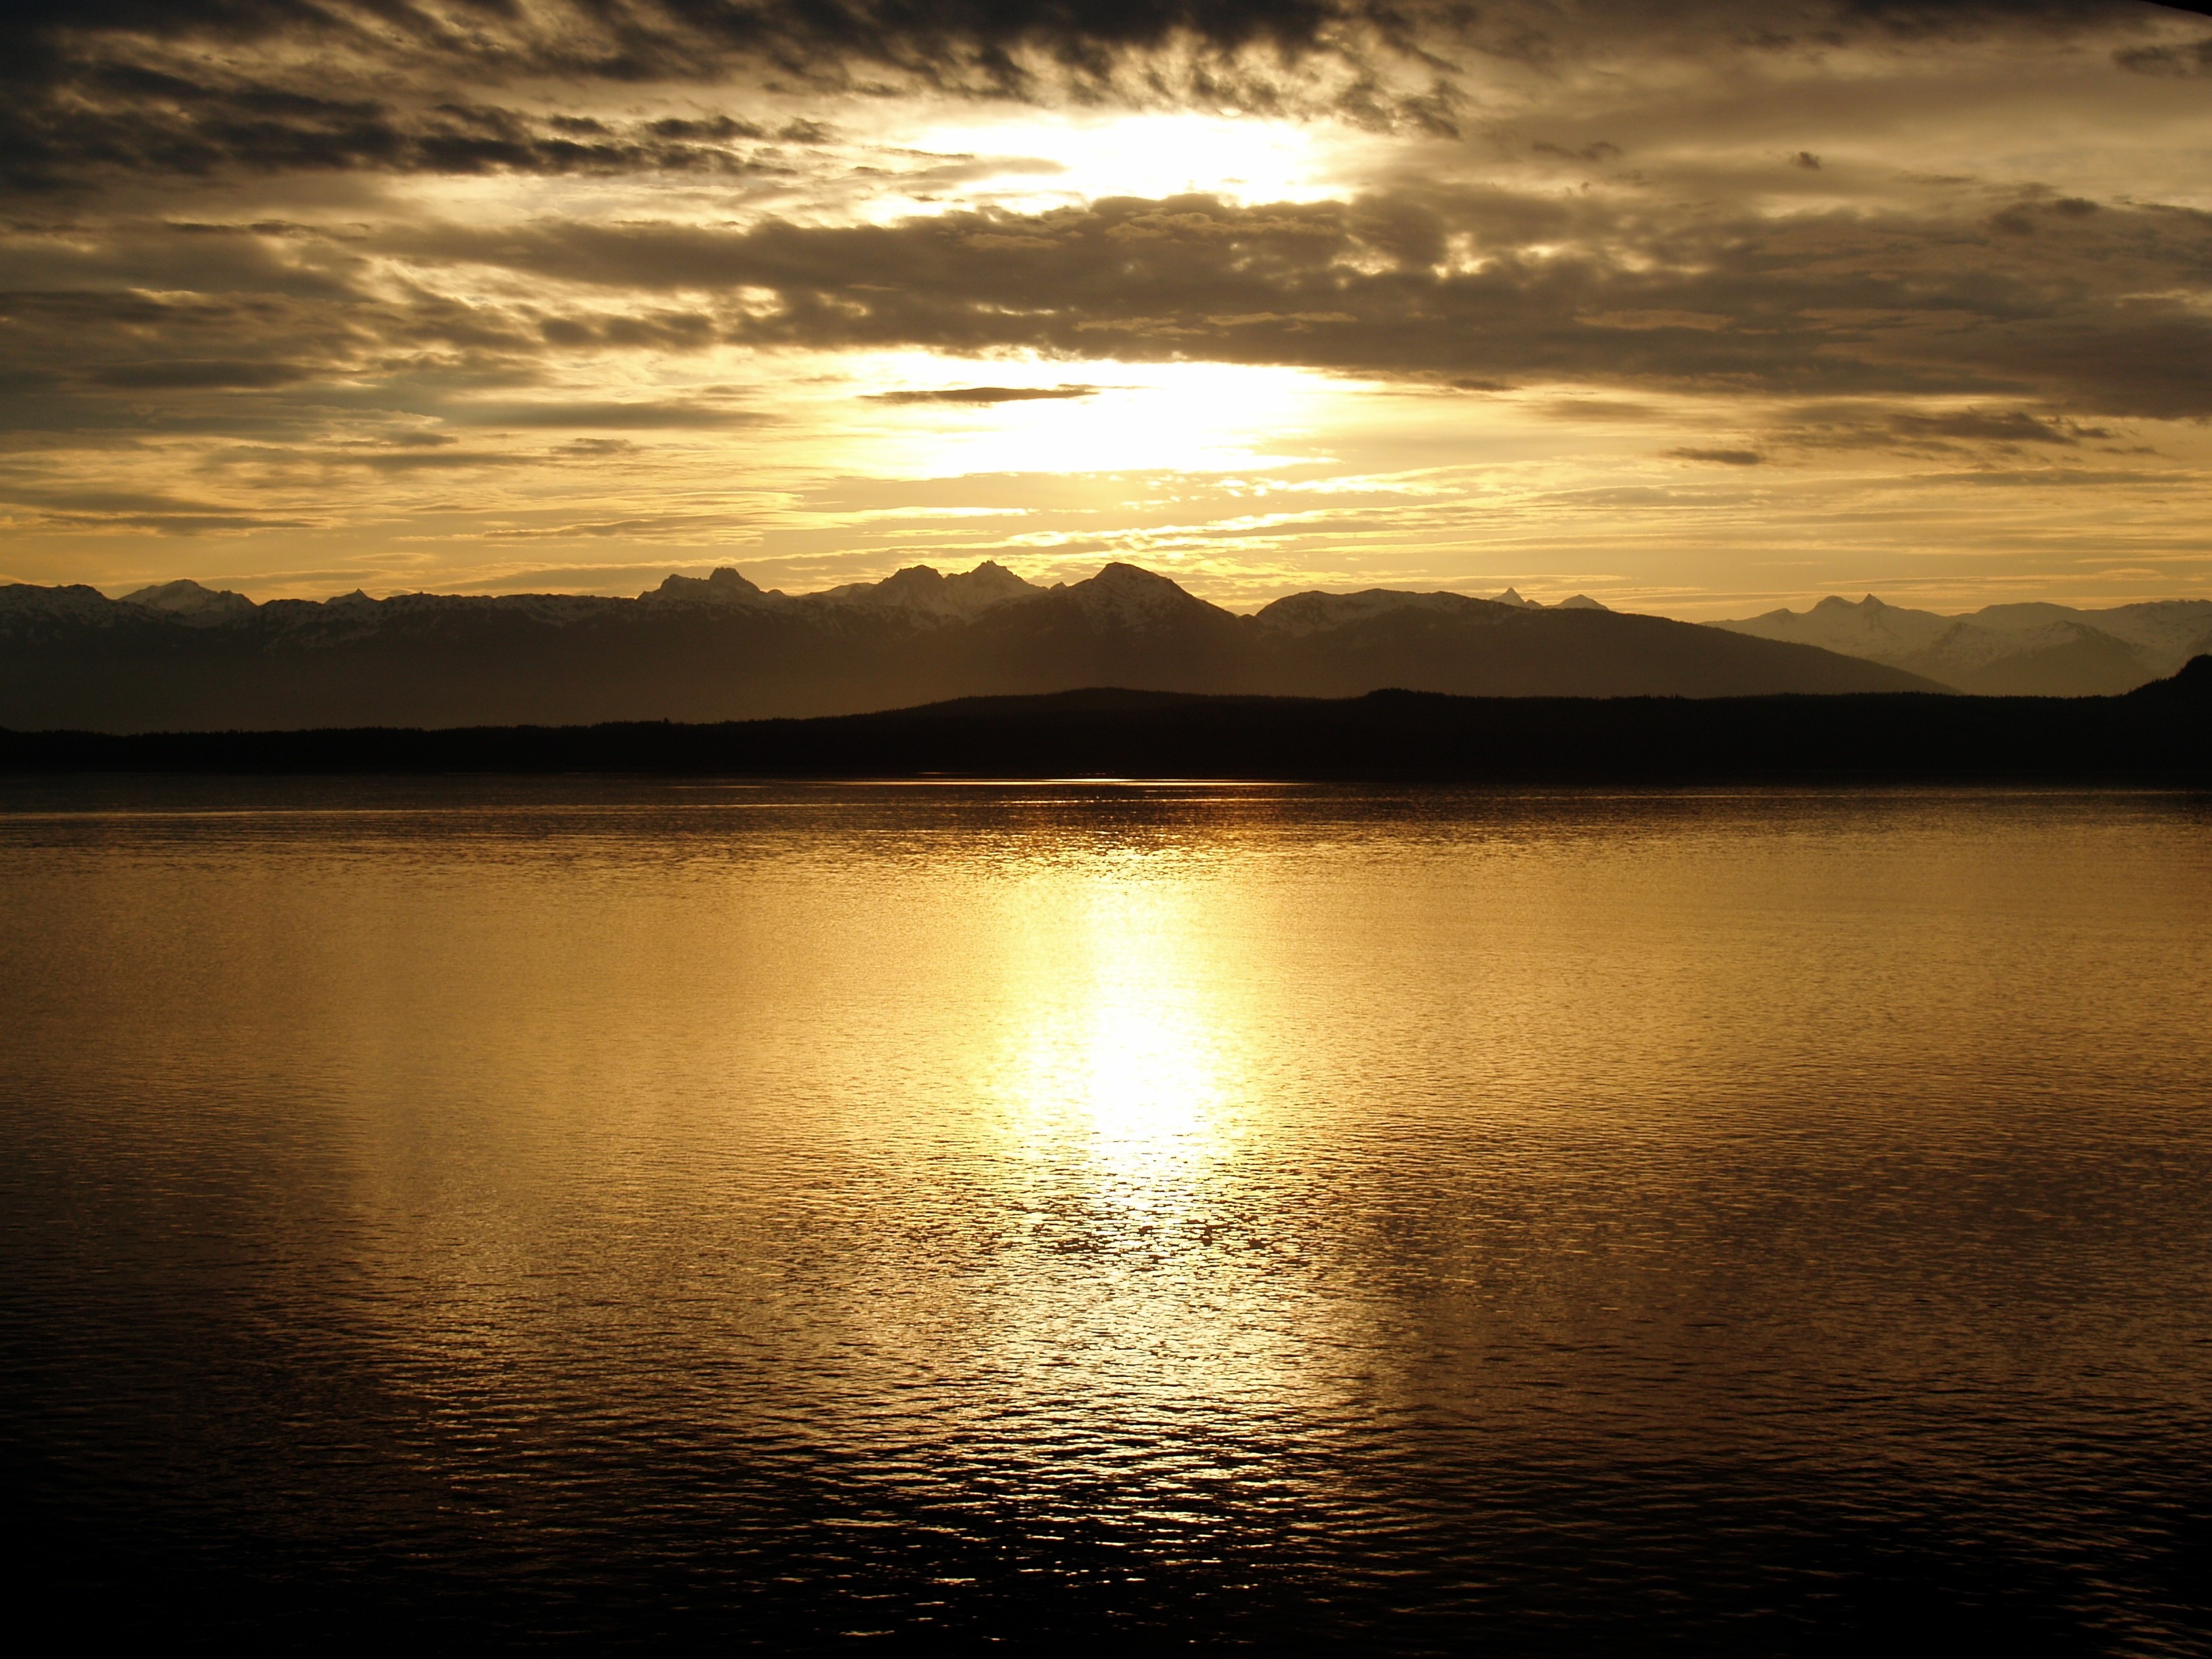
landscape, sea, water, nature, ocean, horizon, light, cloud, sky, sun, sunrise, sunset, sunlight, morning, lake, dawn, atmosphere, dusk, evening, twilight, reflection, glacier, park, romance, romantic, outdoors, national, clouds, mountains, alaska, loch, afterglow, atmospheric phenomenon